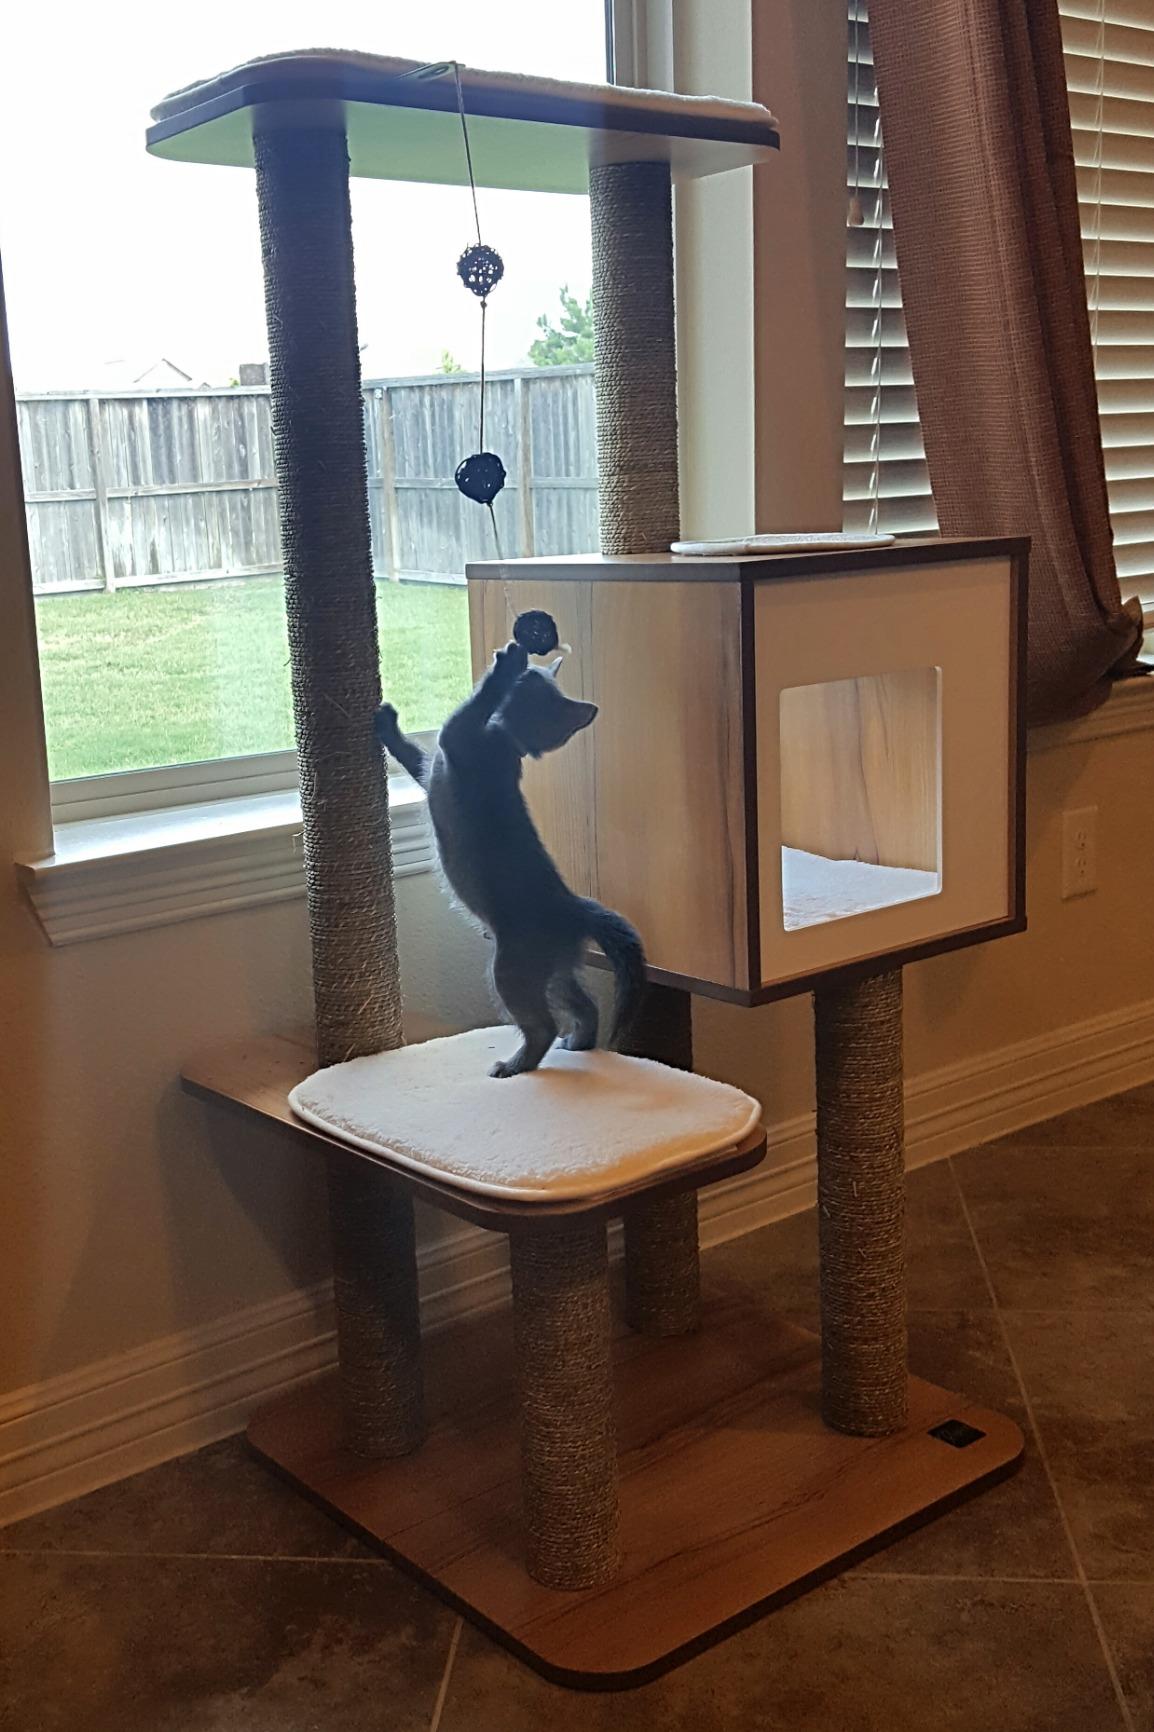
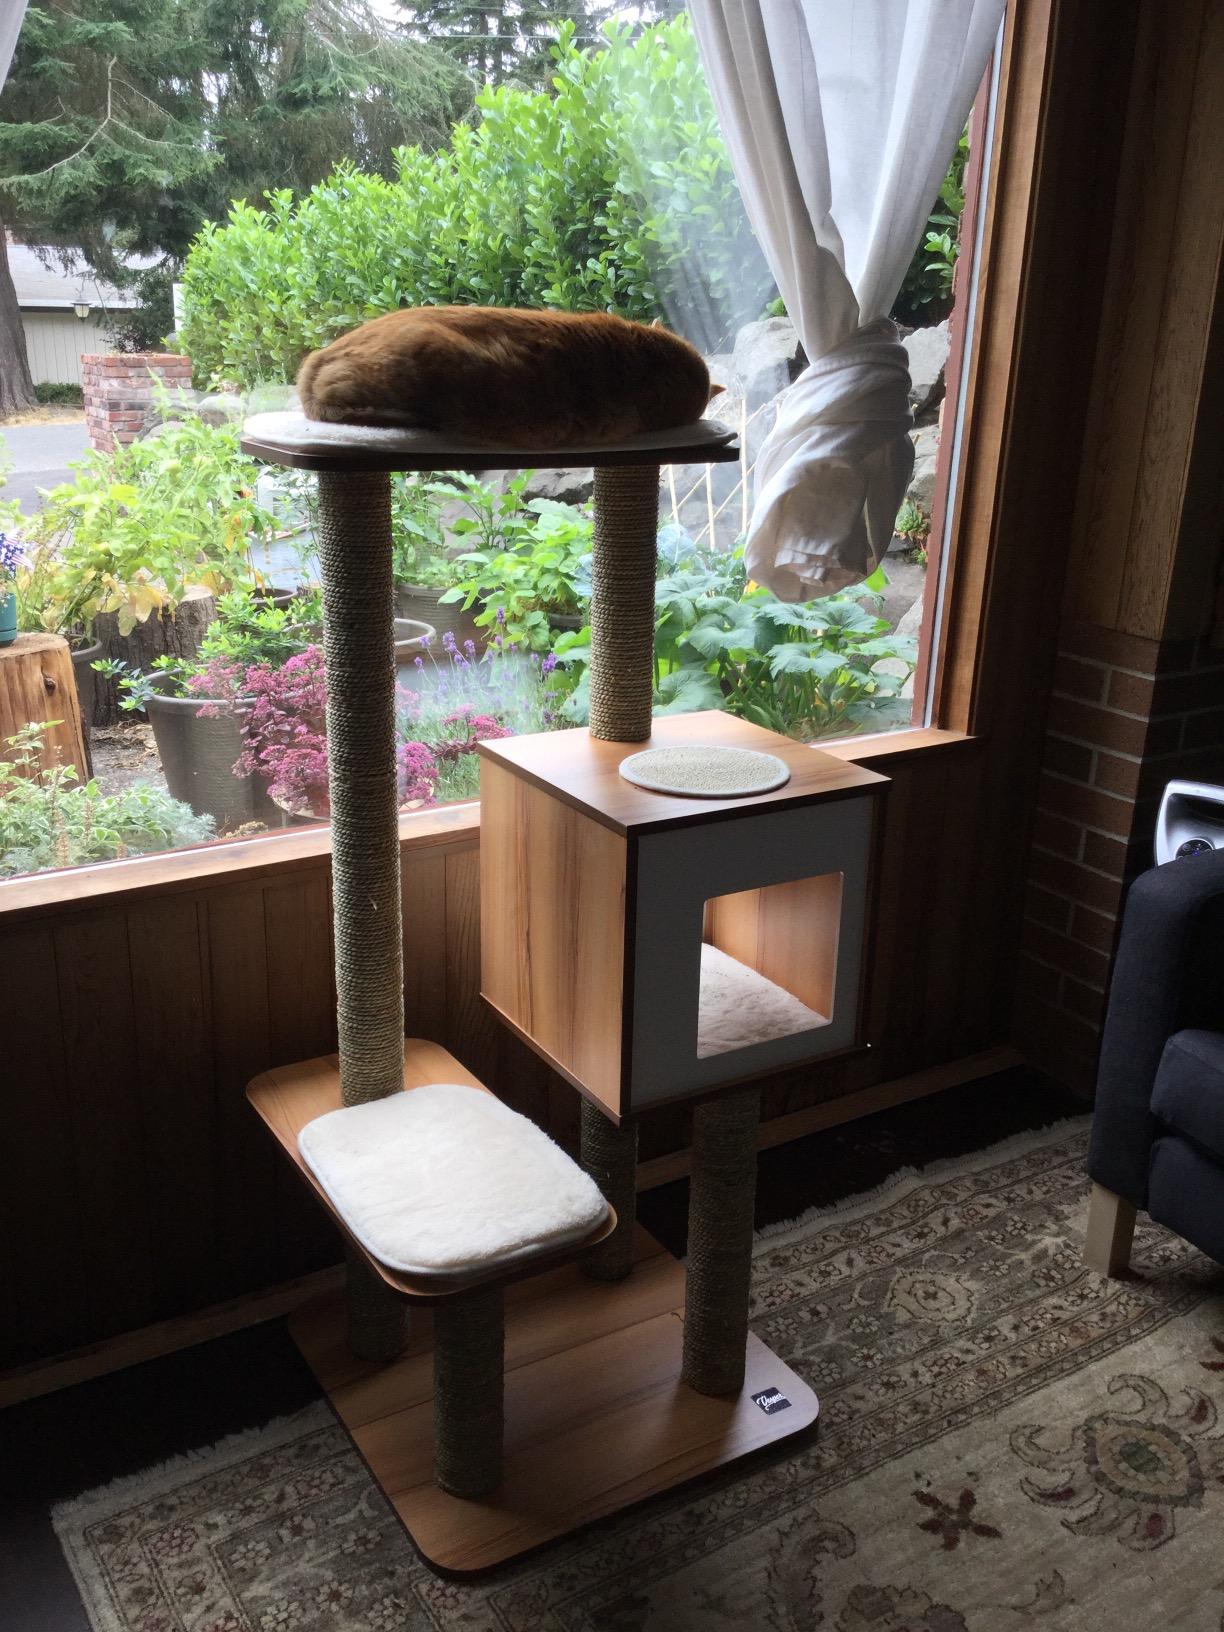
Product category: items_cat tree
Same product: yes